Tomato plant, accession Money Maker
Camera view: horizontal (90 deg, fisheye); turntable rotation: 90 degrees
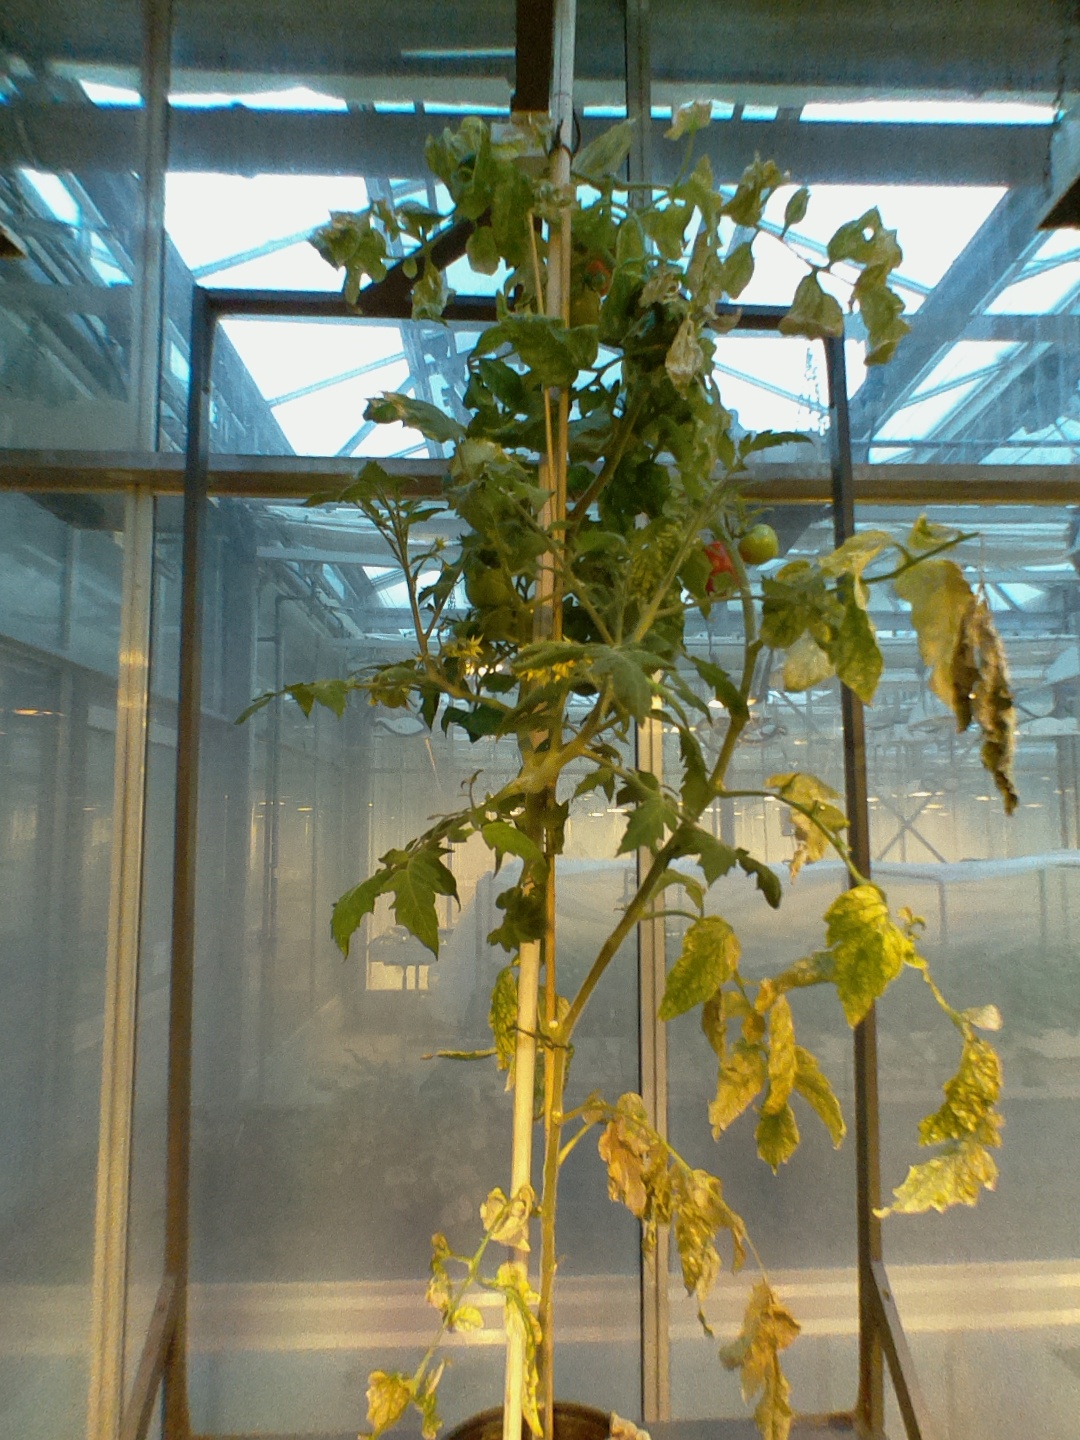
BBCH growth stage 81: 10%-20% of fruits show typical fully ripe color